Wish You Were Here (musical)

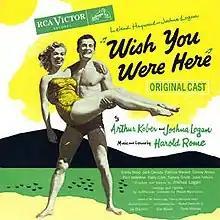
Original Cast Recording

Wish You Were Here is a musical with a book by Arthur Kober and Joshua Logan and music and lyrics by Harold Rome. The musical was adapted from Kober's 1937 play, "Having Wonderful Time", and revolves around a summer camp for adults. It is known for the song "Wish You Were Here".